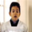
Label: boy